Gilbert Ironside the younger

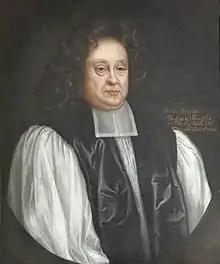

Gilbert Ironside the younger (1632 – 27 August 1701) was an English churchman and academic, Warden of Wadham College, Oxford, from 1667, Bishop of Bristol and Bishop of Hereford.